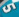
Number: 5